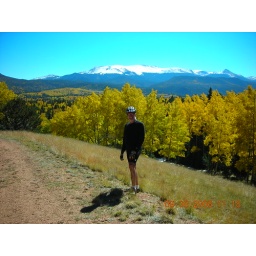
Gary enjoying the clear blue sky and golden aspens at Mueller State Park near Divide, CO